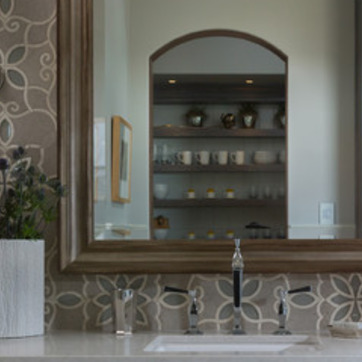
Material: mirror